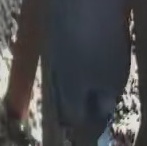
Face region: mouth_nostrils (mouth_chin_nostrils_and_profile)
Pain indicator: moderately_present